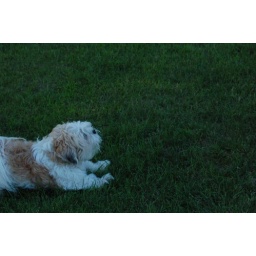
toru at my parent's house in hager city, wisconsin running around playing with his papa kuya